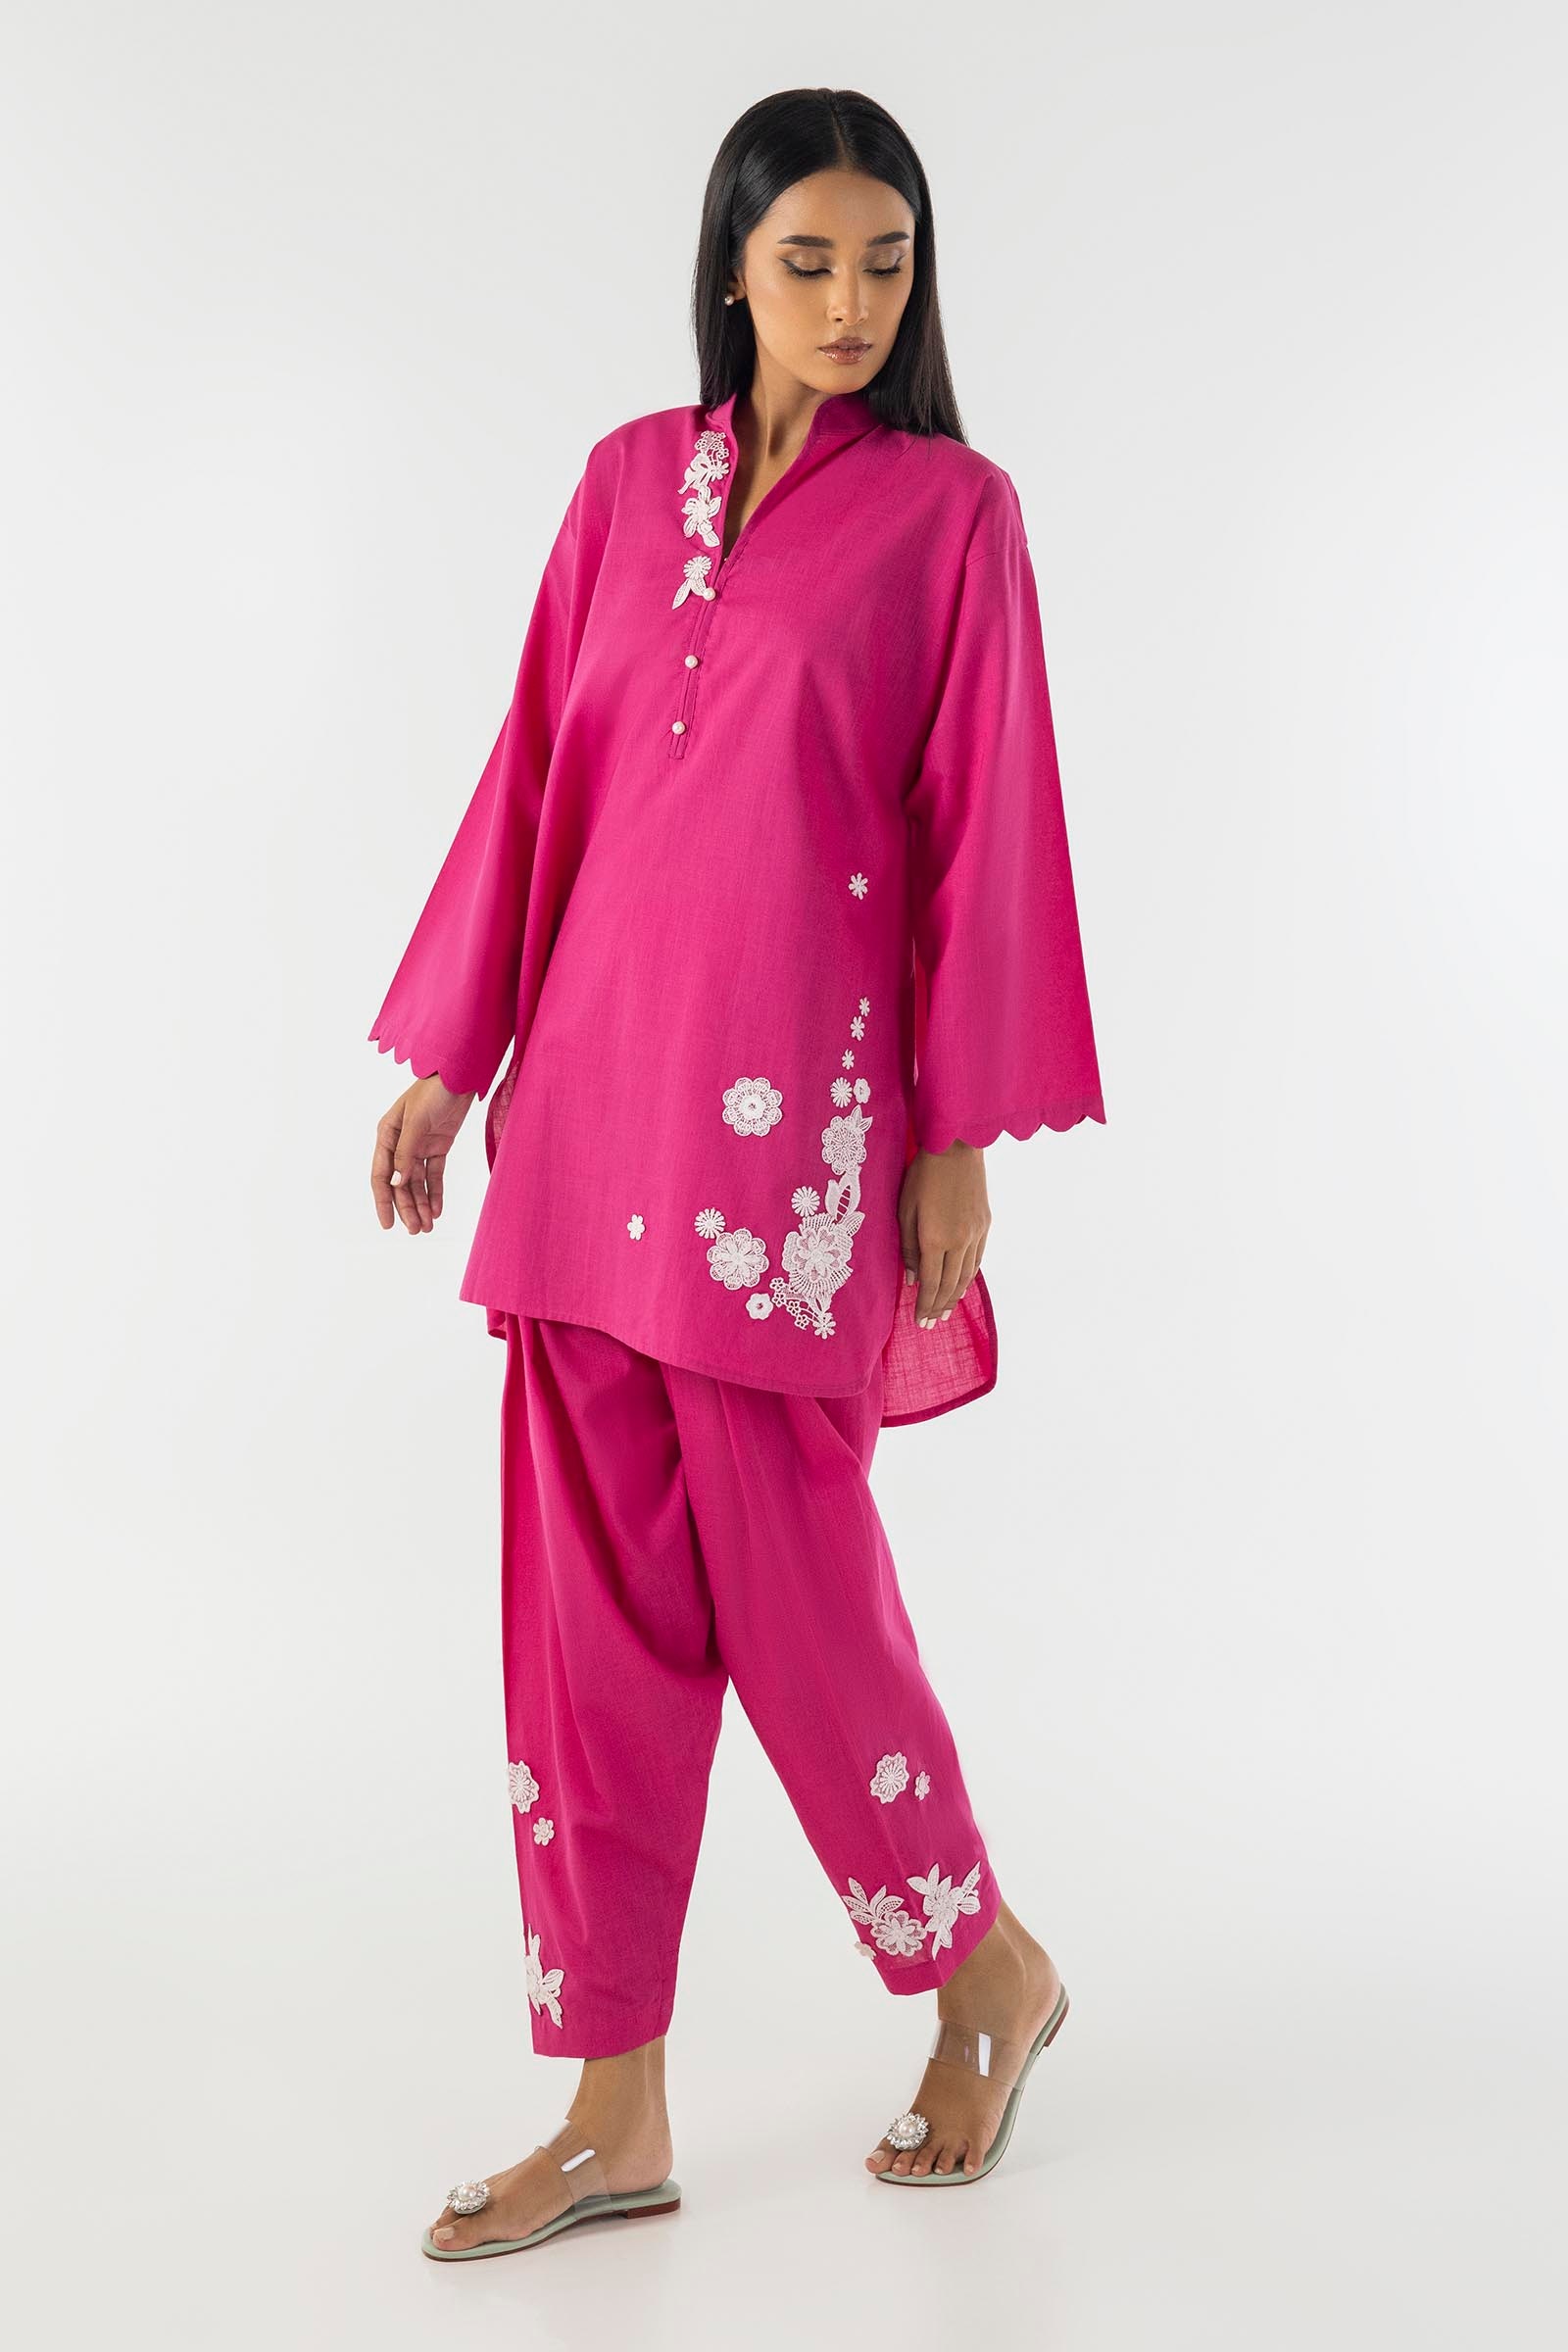
fuchsia kurta pants